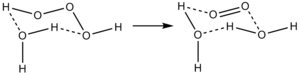
Le trioxyde d'hydrogène, ou trioxydane, est un composé chimique de formule H₂O₃. Instable, il est constitué d'une molécule linéaire HOOOH qui, en solution aqueuse, se décompose en eau H₂O et en oxygène singulet ¹O₂ avec une demi-vie d'une vingtaine de millisecondes :